Francesco de' Pazzi

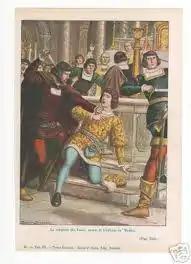
Francesco de' Pazzi (left) stabbing Giuliano de' Medici to death during the Pazzi conspiracy

Francesco de' Pazzi (28 January 1444 – 26 April 1478) was a Florentine banker, a member of the Pazzi noble family, and one of the instigators of the Pazzi conspiracy, a plot to displace the Medici family as rulers of the Florentine Republic. His uncle, Jacopo de' Pazzi, was one of the main organizers of the conspiracy.